History of Irish Americans in Washington, D.C.

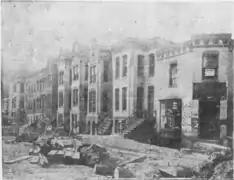
Row houses which were razed to make way for the Tiber Creek tunnel in 1904

People of Irish descent form a distinct ethnic group in Washington, D.C., and have had a presence in the region since the pre-American Revolution period.